Gamer (2009 film)

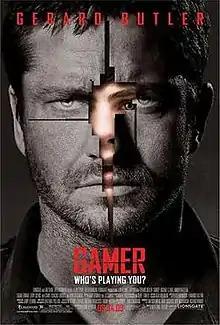
Theatrical release poster

Gamer is a 2009 American science fiction action film written and directed by Mark Neveldine and Brian Taylor. The film stars Gerard Butler as a participant in an online game in which participants can control human beings as players, and Logan Lerman as the player who controls him. Alongside Butler and Lerman, it also stars Michael C. Hall, Ludacris, Amber Valletta, Terry Crews, Alison Lohman, John Leguizamo, Sam Witwer and Zoë Bell.